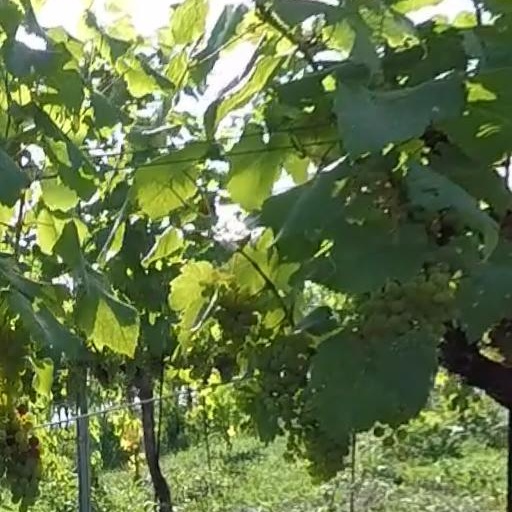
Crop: grape